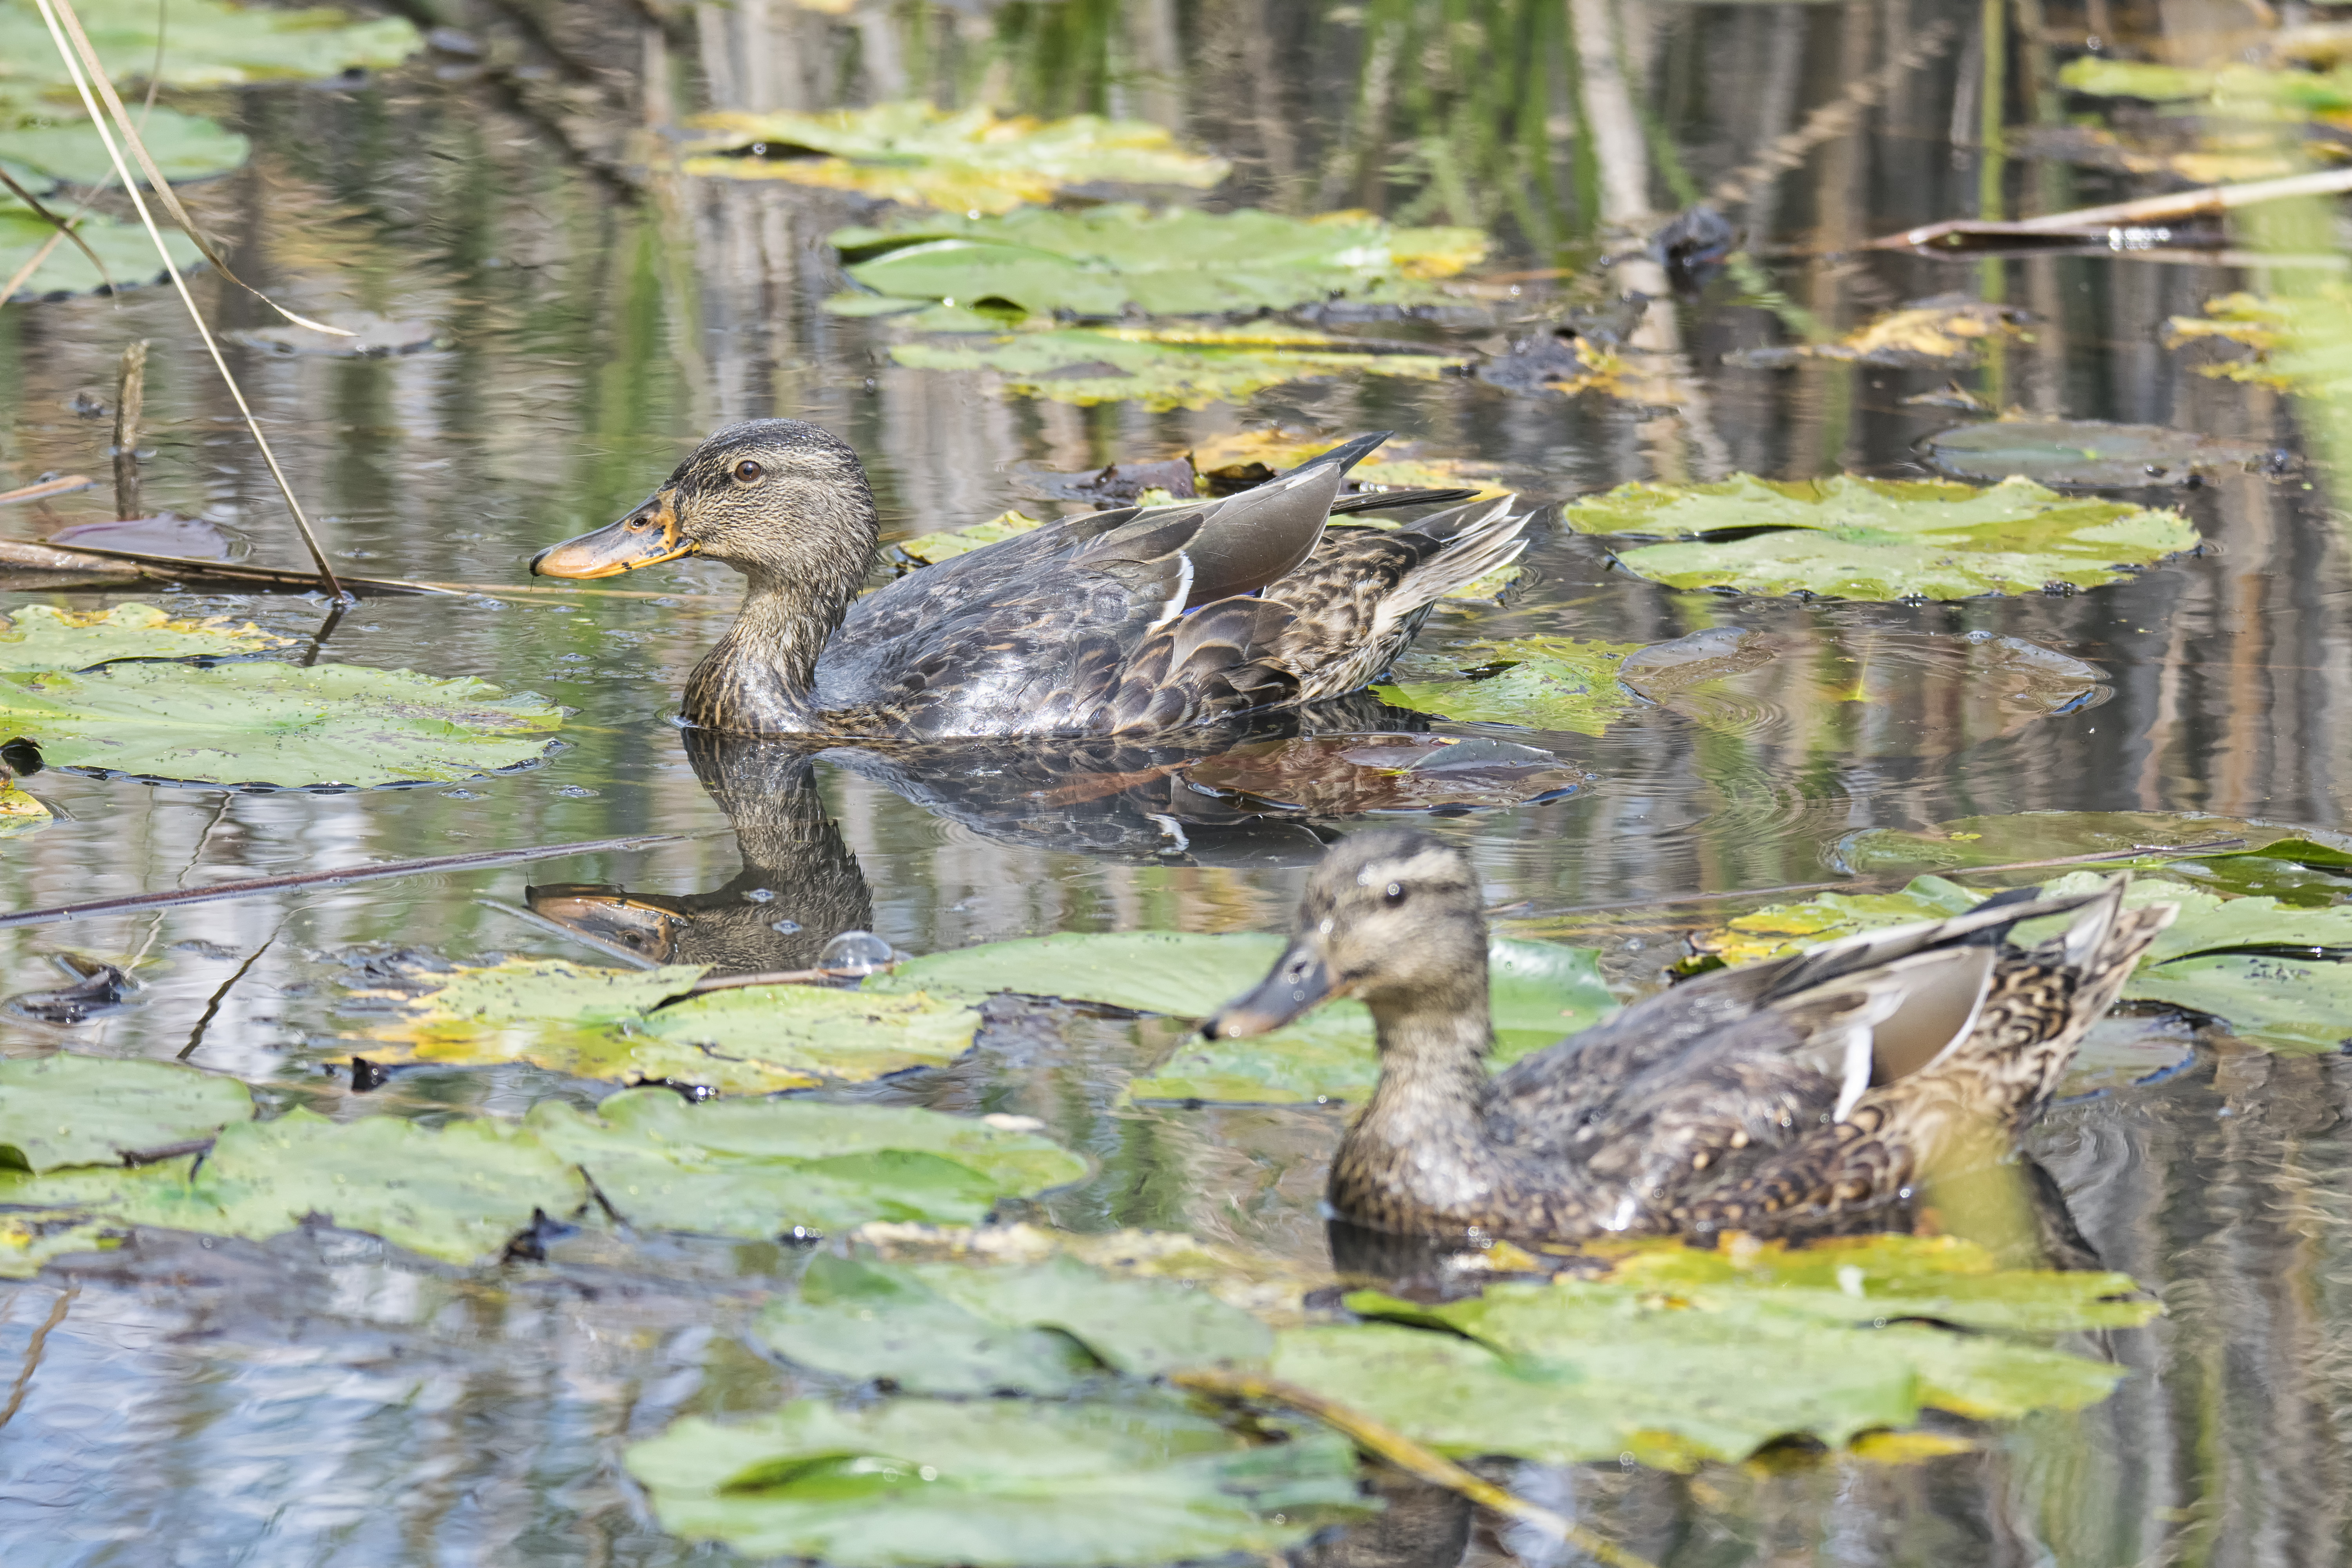
nature, bird, pond, wildlife, fauna, duck, canada, wetland, quebec, habitat, colvert, waterfowl, water bird, mallard, canard, sherbrooke, oiseau, ducks geese and swans